Argentine debt restructuring

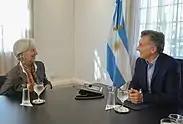
Macri negotiating the loan with Christine Lagarde, managing director of the IMF

Macri announced on May 8 that Argentina would seek a loan from the International Monetary Fund (IMF). The loan was $57bn, and the country pledged to reduce inflation and public spending.